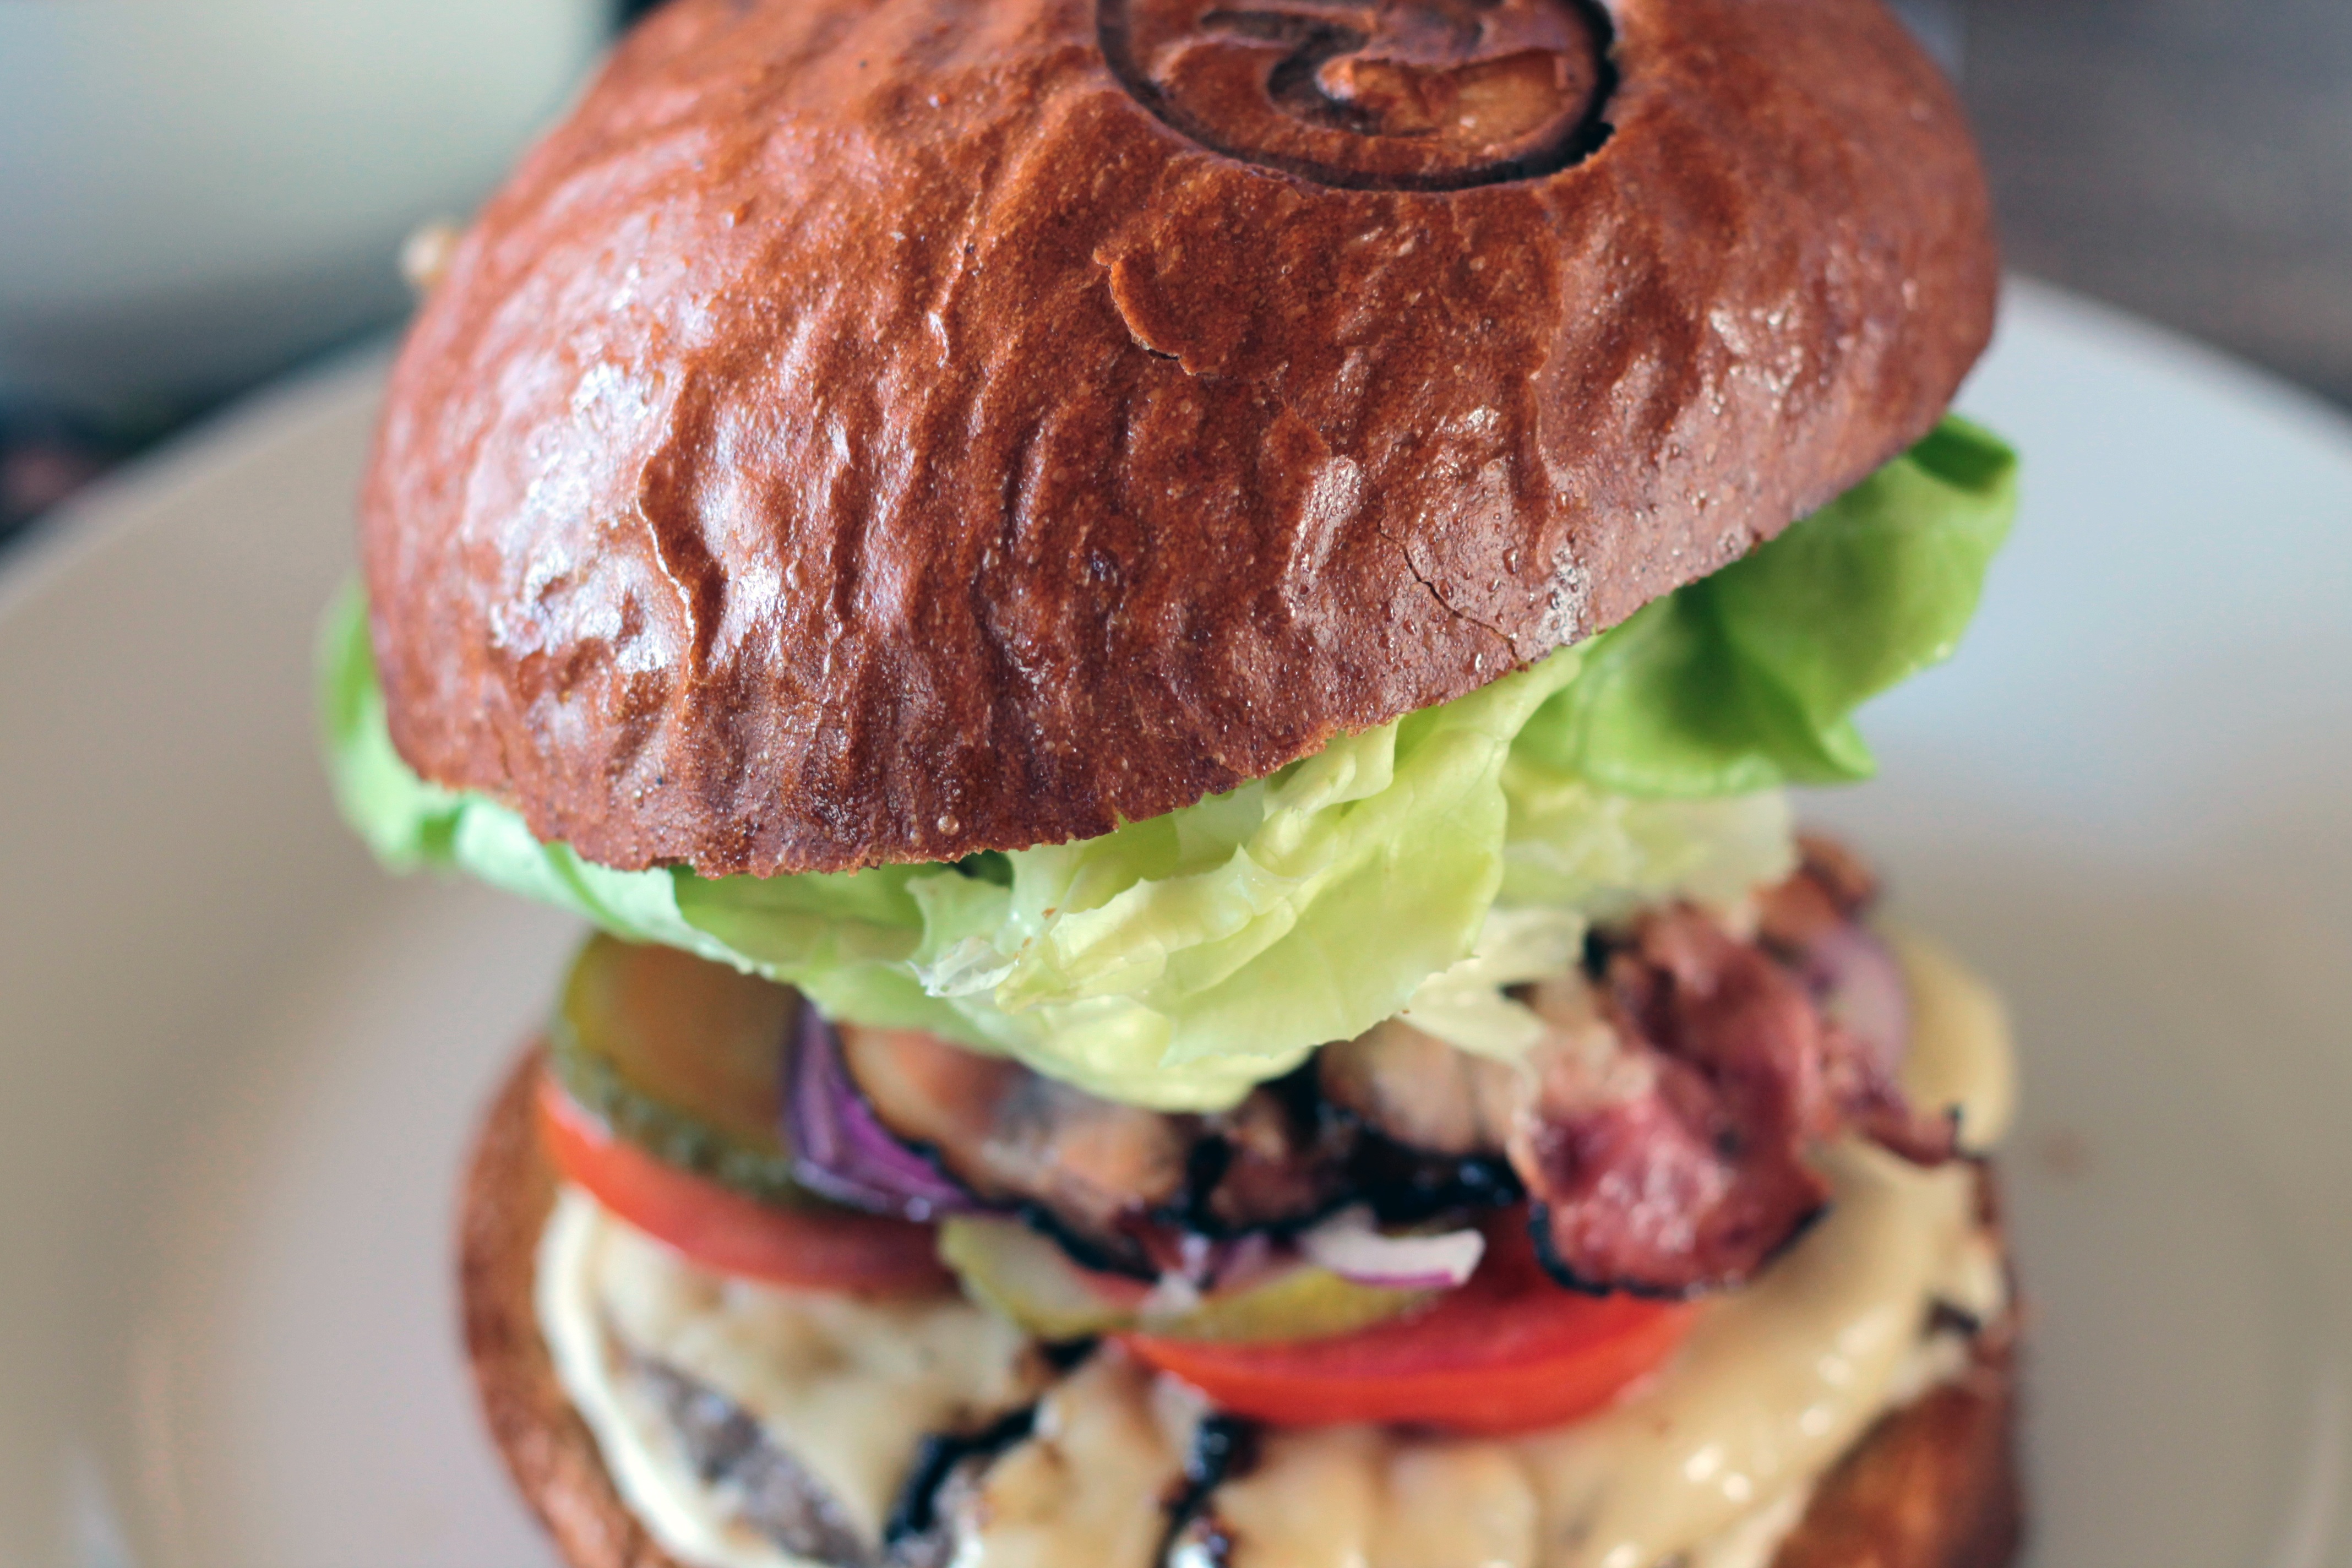
dish, meal, food, salad, produce, fresh, fast food, meat, cuisine, hamburger, burger, sandwich, cheeseburger, dinner, details, deluxe, slider, junk food, veggie burger, mcdonald's